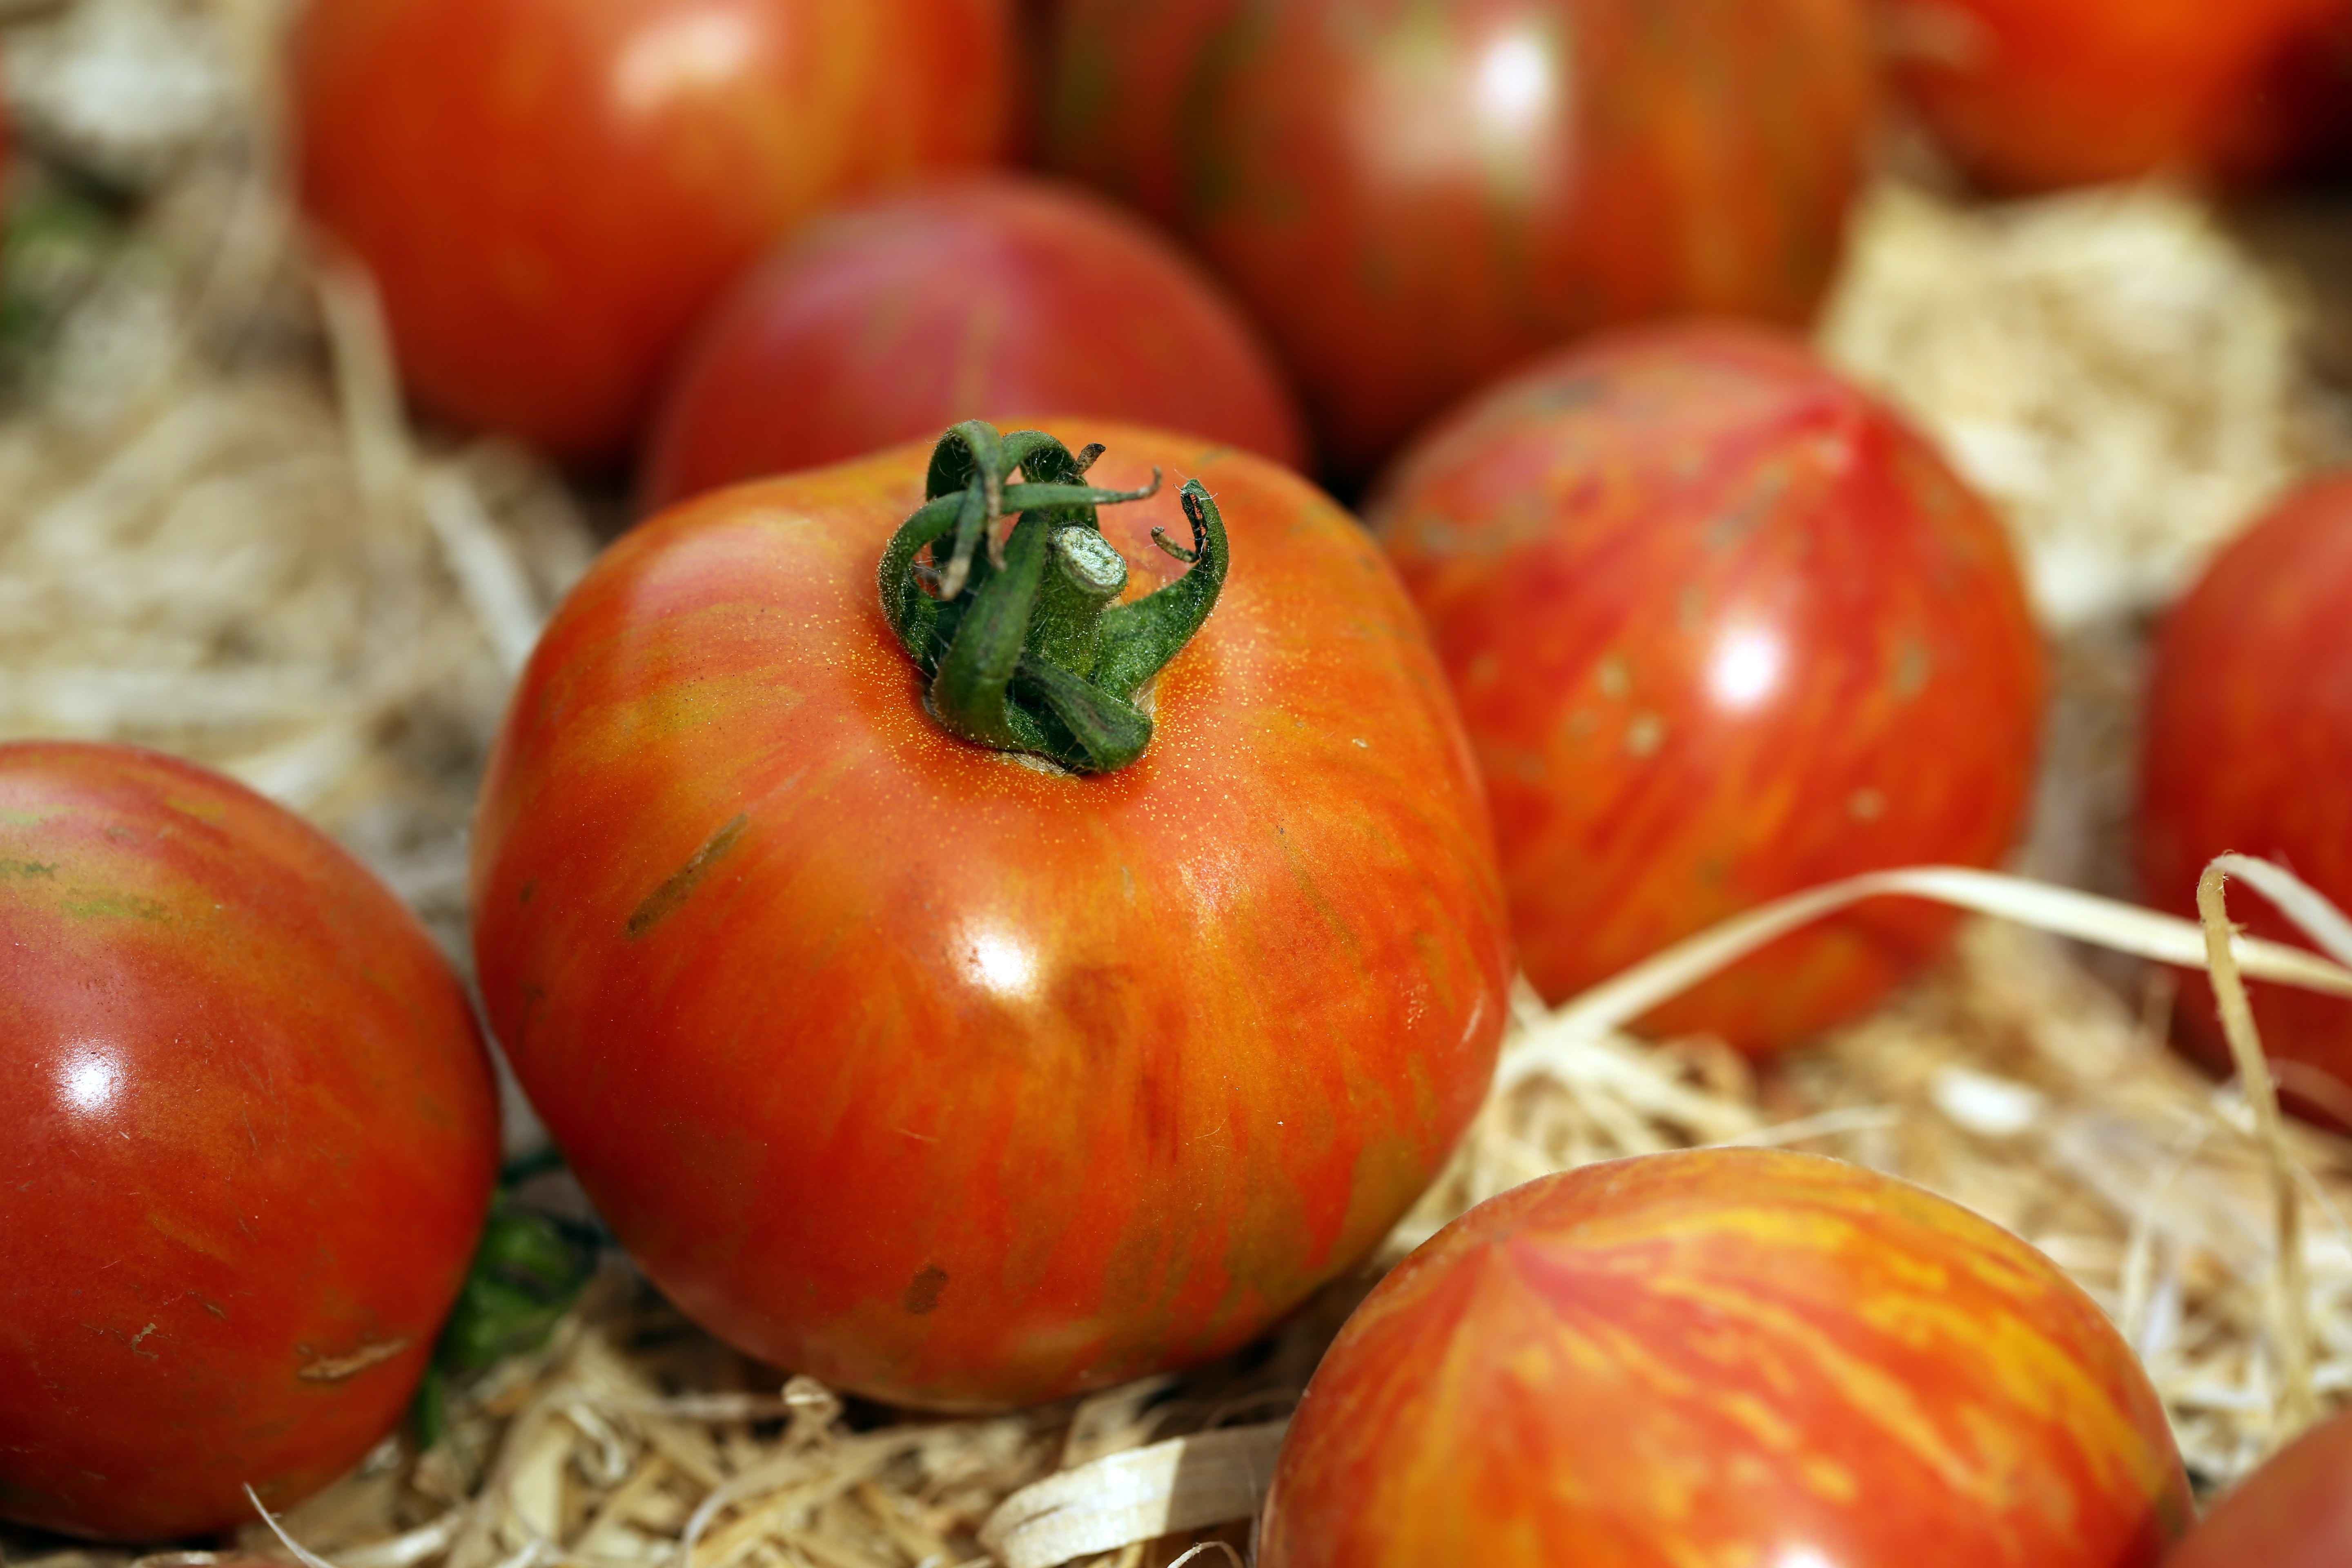
outdoor, plant, fruit, summer, europe, food, produce, vegetable, canon, tomato, midi, fruits, t, rouge, occitanie, isasza, southfrance, sdfrankreich, zuidfrankrijk, mditerrane, languedocroussillon, hrault, montpelliermtropole, expositionvente, eos5d, exterieur, productionmarachre, clapiers, festivaldelatomate, zommer, tomates, tomaten, rcoltedt, espcesanciennes, flowering plant, winter squash, land plant, potato and tomato genus